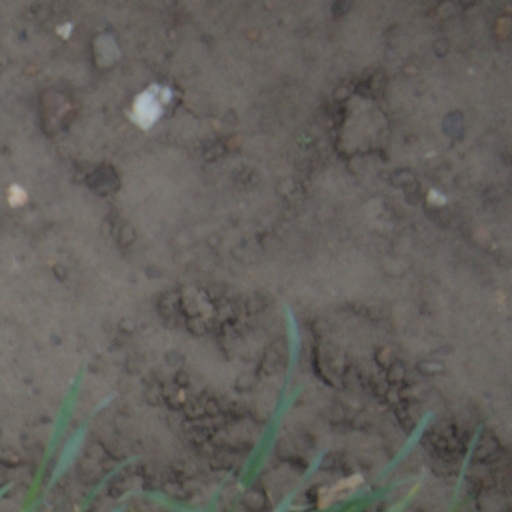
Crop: wheat